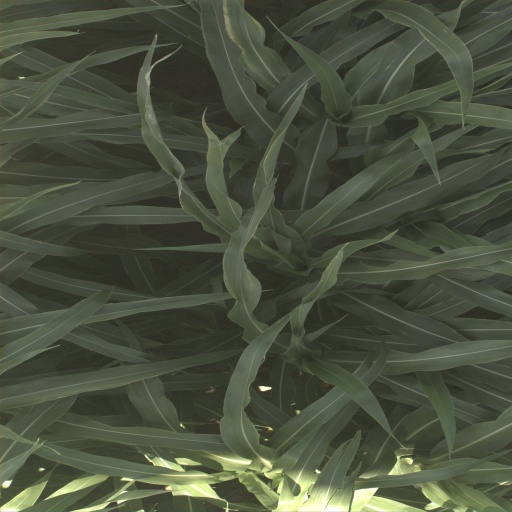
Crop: sorghum